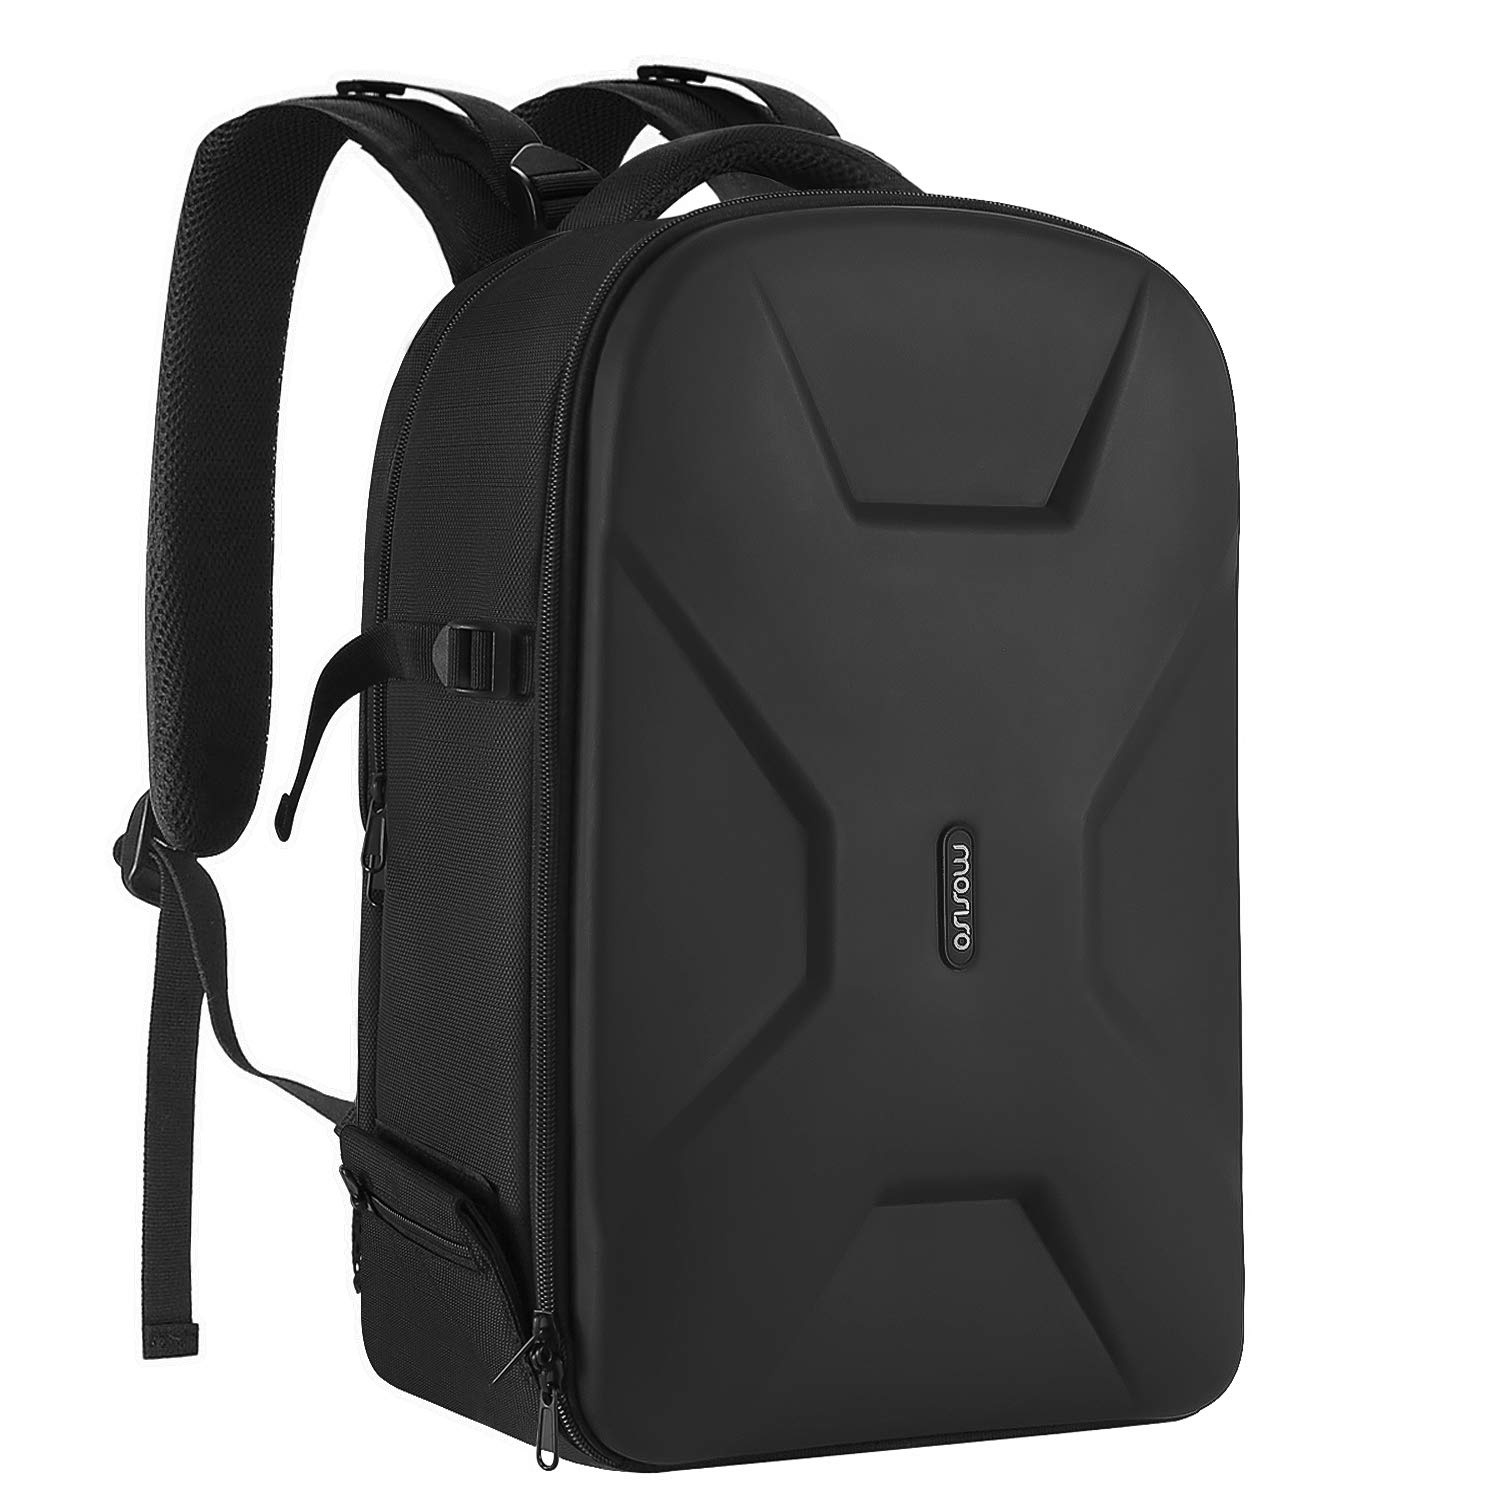
MOSISO Camera Backpack, DSLR/SLR/Mirrorless Photography Camera Bag 15-16 inch Waterproof Hardshell Case with Tripod Holder&Laptop Compartment Compatible with Canon/Nikon/Sony, Black
Brand: MOSISO Color: Black Features: Dimension:17.32 x 11.8 x 7.5 inch. 2 compartments included. Padded removable modular inserts in the upper one (16.54 x 11.42 x 5.5 inch) is customized dividers for different cameras, flashes, lens and drones. You can organize the inner padded to adjust the inner storage space according to your needs. Another one (16.93 x 10.63 x 1.58 inch) is laptop compartment to storage up to 16 inch. Full open design. 2 accessory pockets on the back face can store cables, sd cards, powerbank and other small items. Tripod/monopod holder is featured with 1 secure strap on one bag side. 1 pocket on another side can store umbrella or water bottle(up to maximum 2.5 diameter). 1 anti-theft pocket is designed on the back for your wallet, cellphone and precious items. With waterproof PU leather hardshell protection in front. The foam padded layer can provide good buffer and protection to your internal stuff against shock and drops. High elastic back cushion can ease your pain after long time take. Padded shoulder strap varied from 17.72 to maximum 39.4 inch can be adjusted per personal preference. Clip strap featured on the shoulder strap can hang sunglasses, eyeglasses, towels and clothes. 1 handle is also designed to meet different demand. Back trolley belt makes it convenient during the trip. Perfect for men and women - camera enthusiasts. This multifunctional camera bag is professionally designed for DSLR / SLR / Mirrorless cameras of different brands. Compatible with Nikon D5600, D5300, D3500, D3400, D3300, D3200; compatible with Canon EOS Rebel T6, T6i, SL2 and other standard-size DSLRs. Also designed to be compatible with DJI Mavic Drone(Mavic 2/Air/Pro). Binding: Apparel model number: MOCAMHSBG004 Part Number: MO-15-Cam-HS-Backpack-Black EAN: 5060297420658 Package Dimensions: 16.9 x 11.0 x 6.7 inches
Brand: MOSISO
Category: Cameras & Optics > Camera & Optic Accessories > Camera Parts & Accessories > Camera Bags & Cases > Camera Backpacks